Protests against Donald Trump

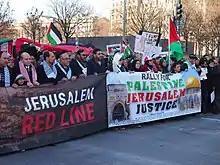
Protest against U.S. recognition of Jerusalem as capital of Israel in Washington, D.C., December 16, 2017

This protest (also known as the Tax Day March and Trump's Tax Day) was held in over 150 cities in the US on April 15, 2017, to pressure Trump to release his tax returns. Some Americans have said they will not pay their federal income taxes in protest of Trump's administration.